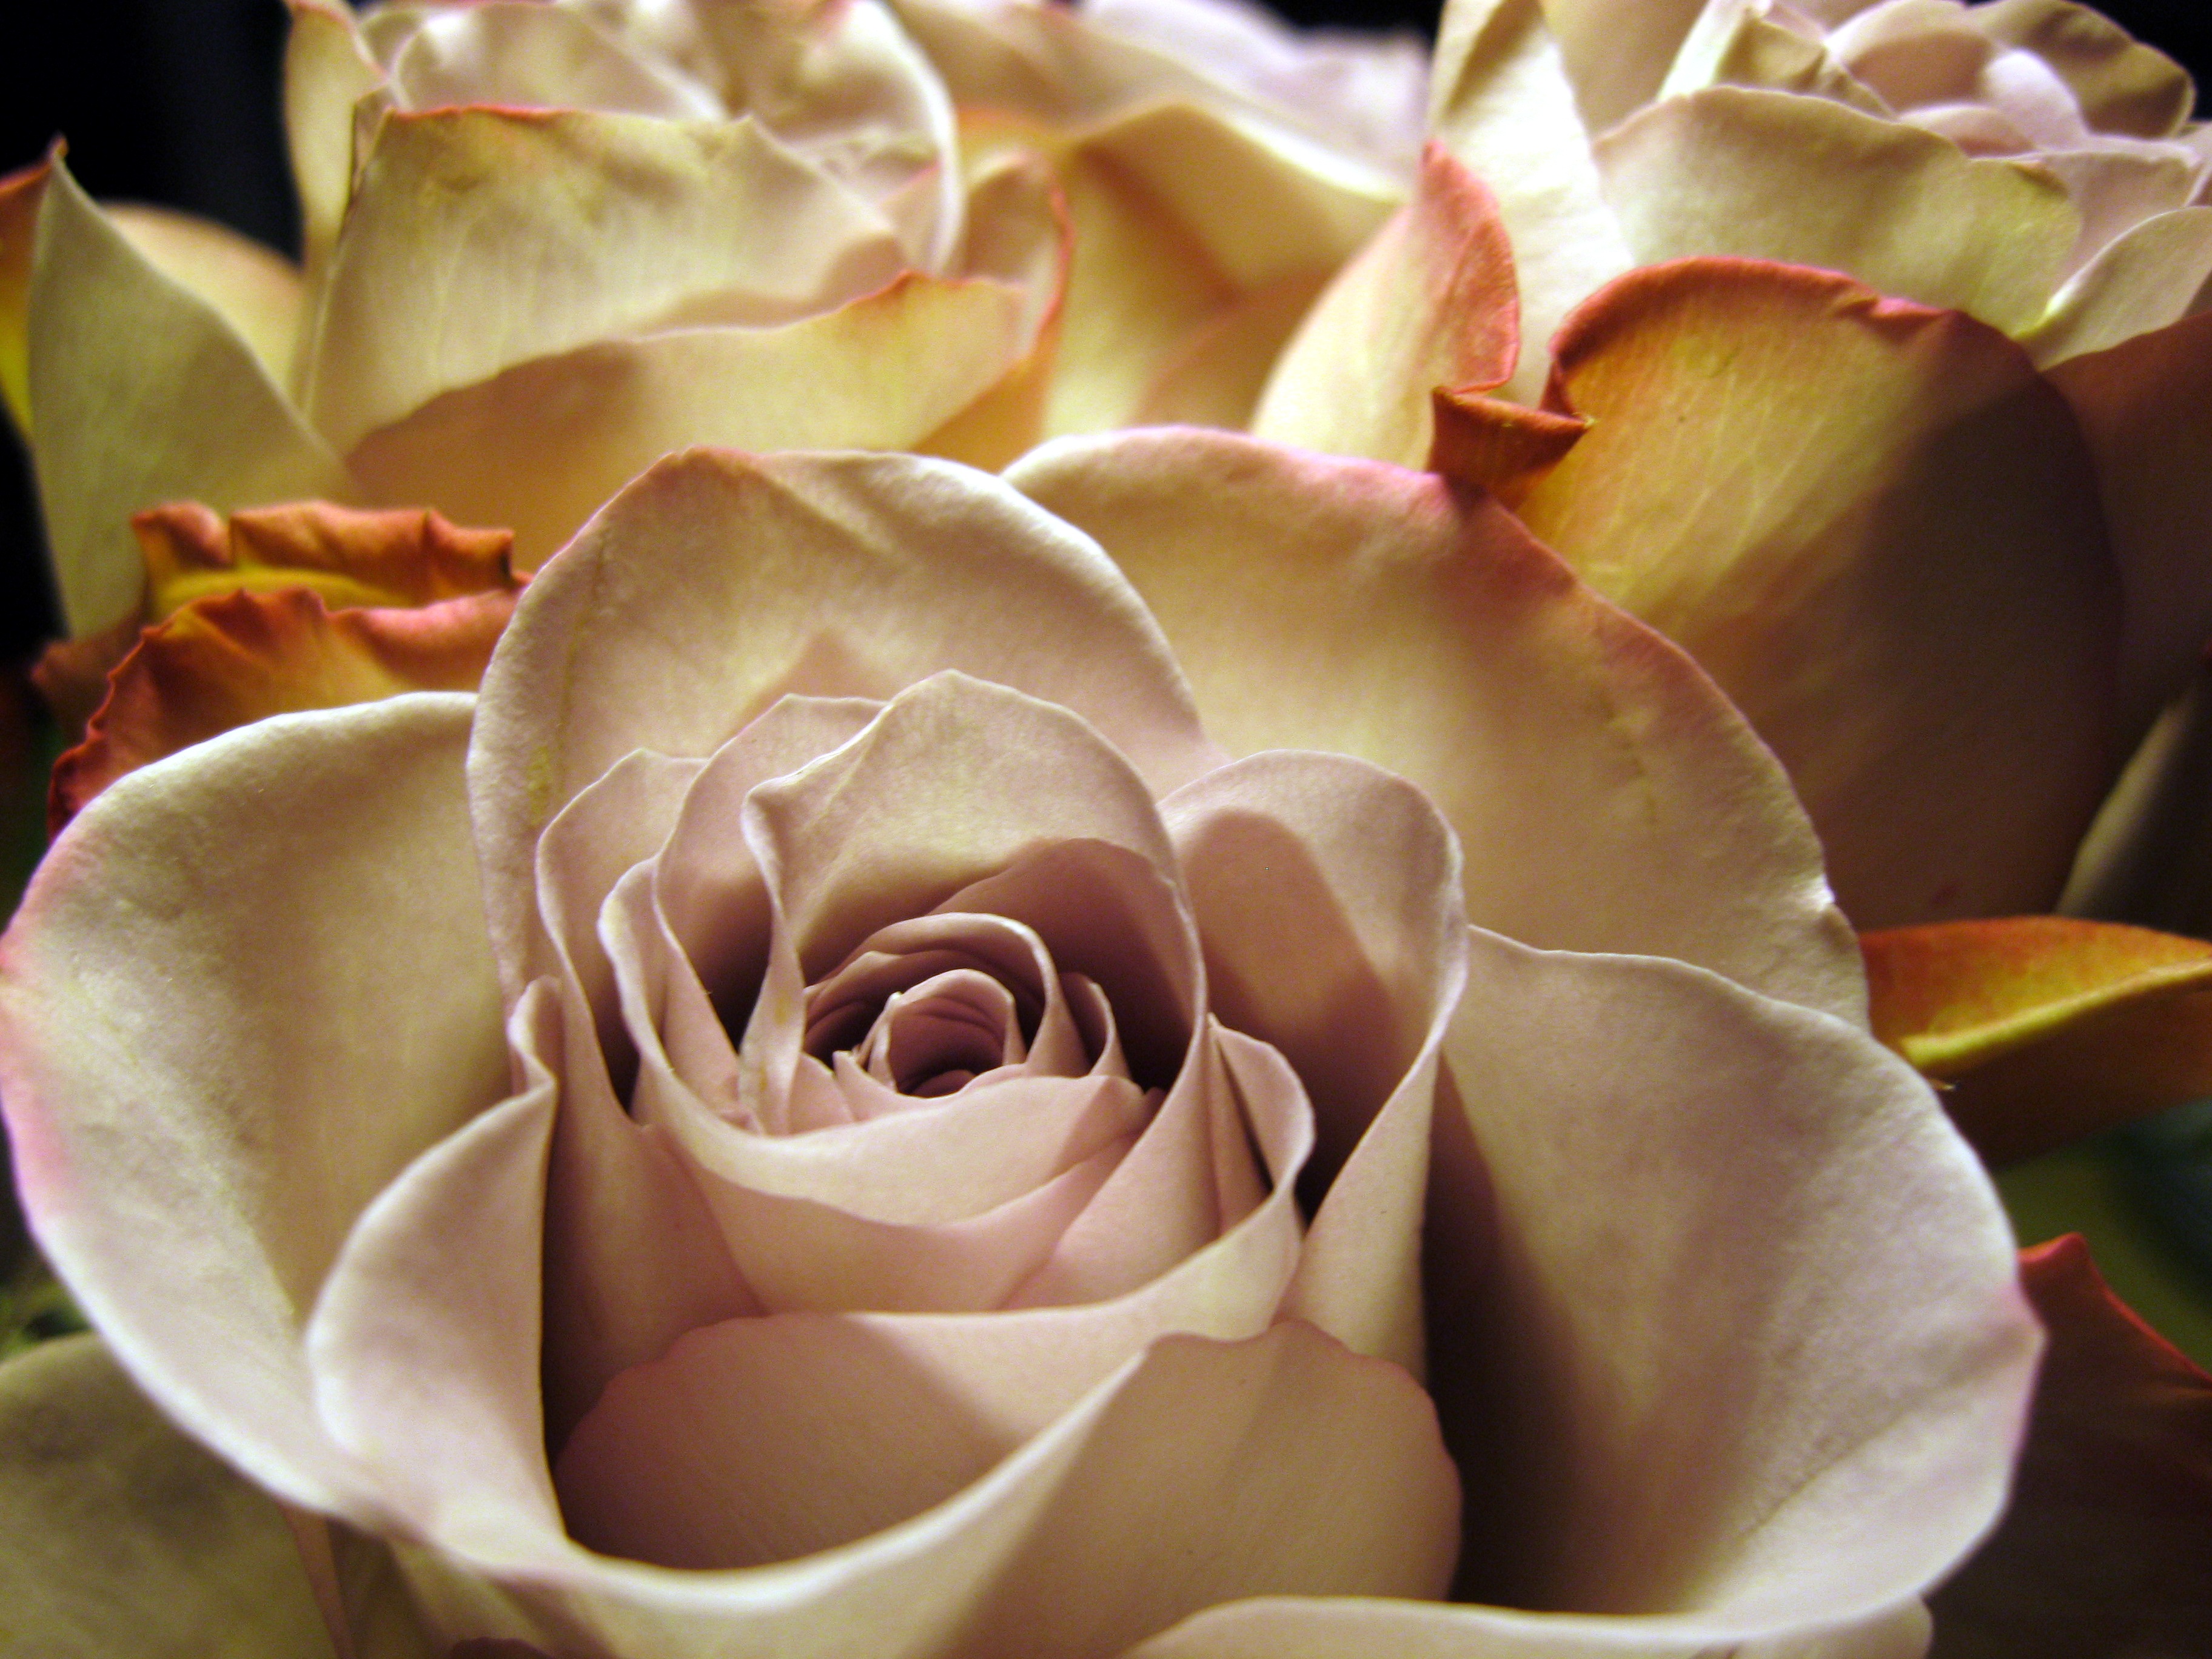
plant, flower, petal, love, rose, romance, yellow, pink, close, flora, close up, beautiful, rose petals, floristry, rose bloom, macro photography, flowering plant, garden roses, rose family, flower bouquet, floral design, land plant, flower arranging